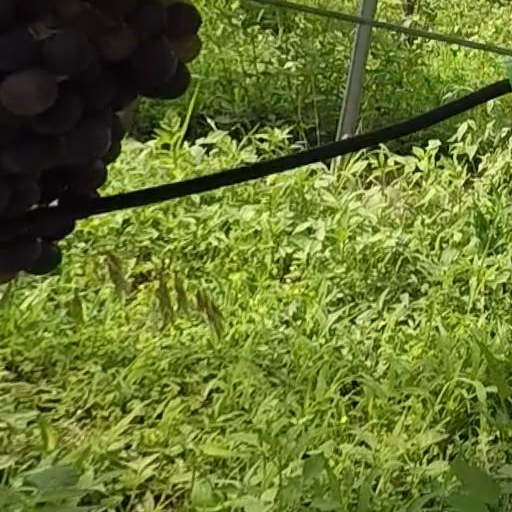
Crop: grape